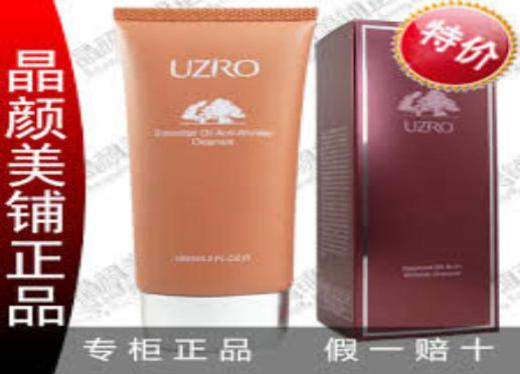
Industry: Necessities